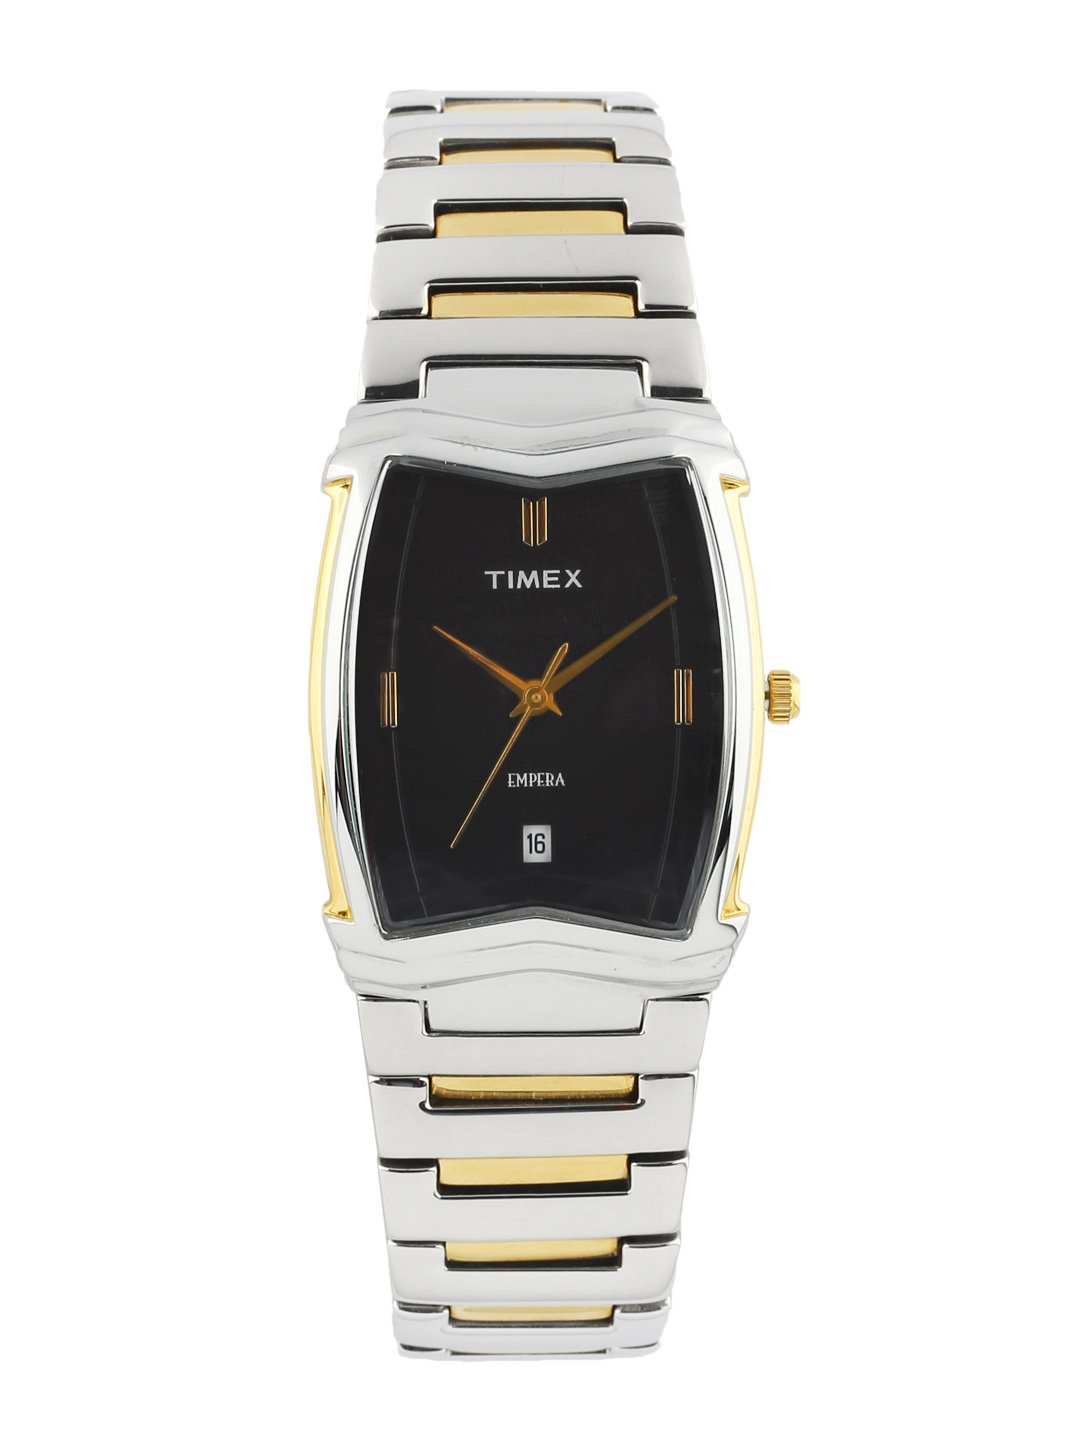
Timex Men Black Dial Watch
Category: Accessories / Watches / Watches
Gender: Men
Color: Black
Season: Winter 2016
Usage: Casual